List of volcanoes in Azerbaijan

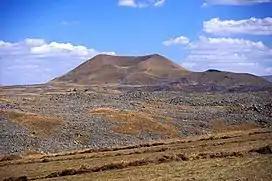
Axarbaxar volcano

This is a list of active and extinct volcanoes in Azerbaijan.